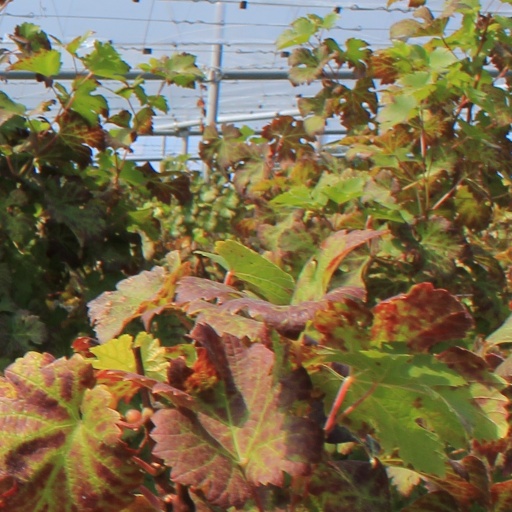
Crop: grape